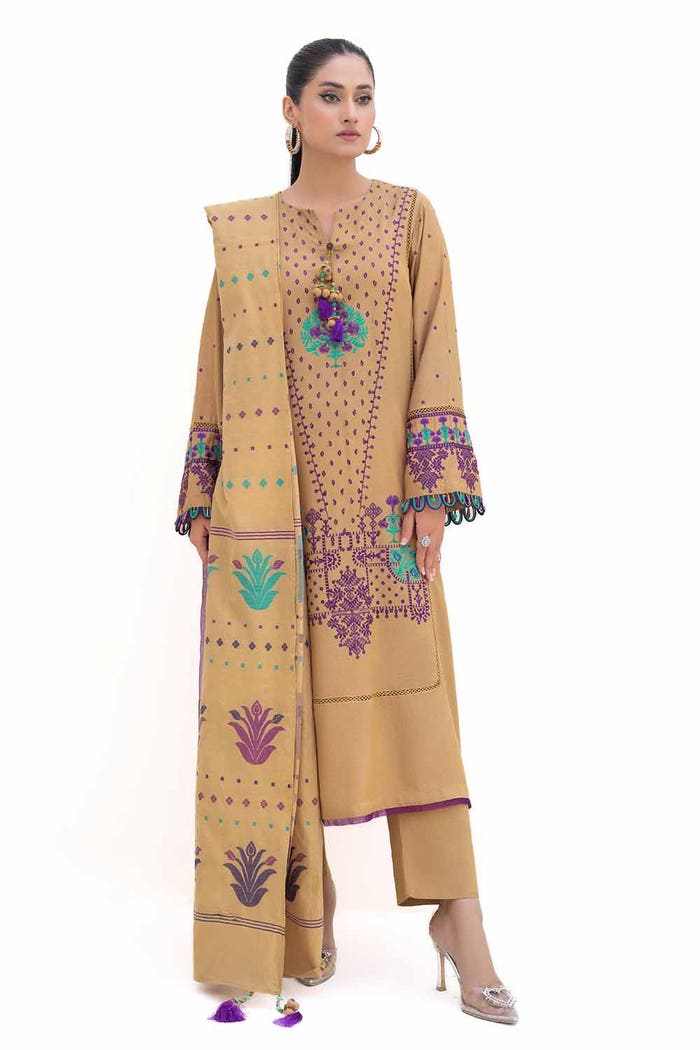
beige multi embroidered cotton suit